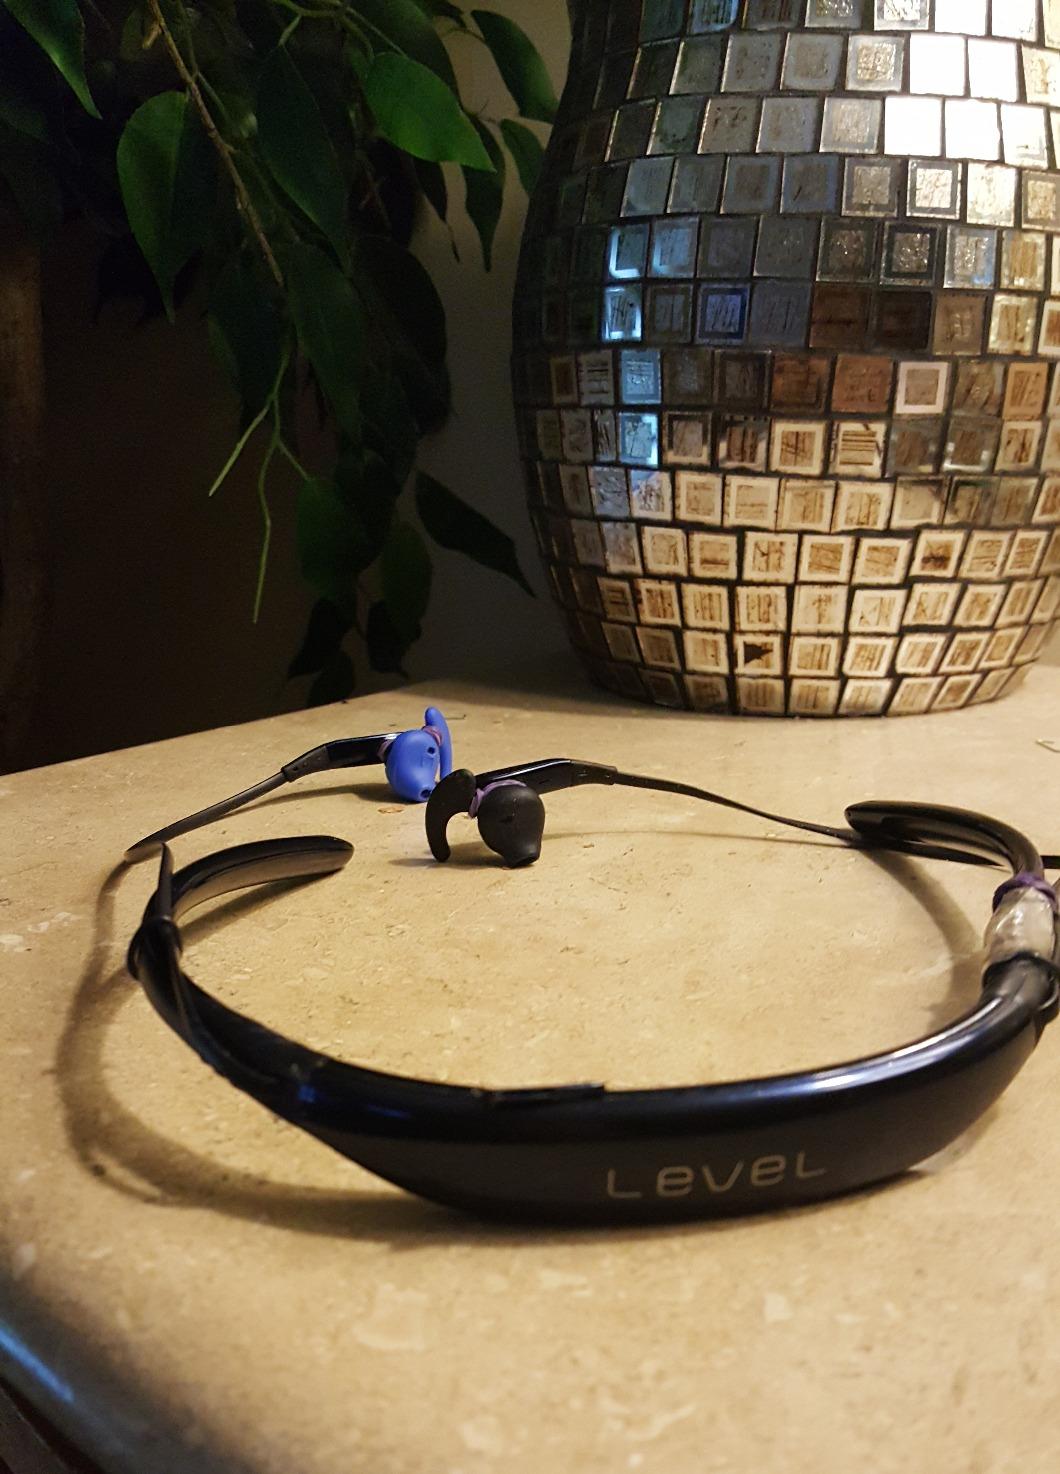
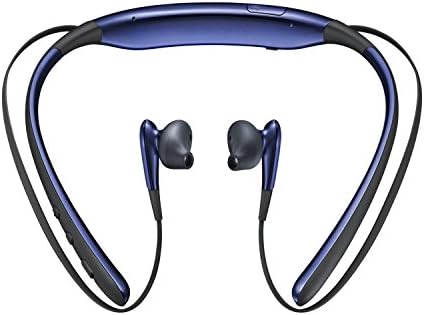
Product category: headphones
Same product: no